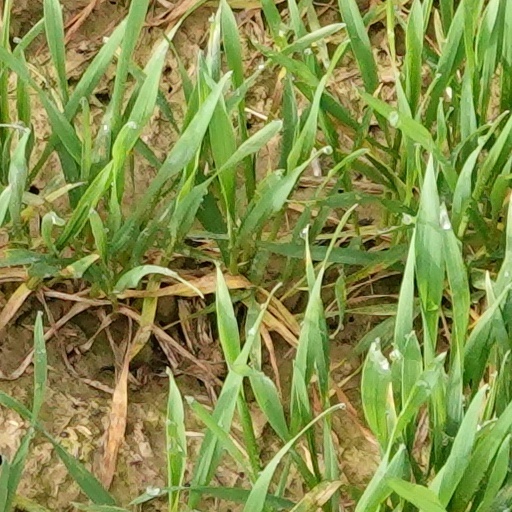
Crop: wheat